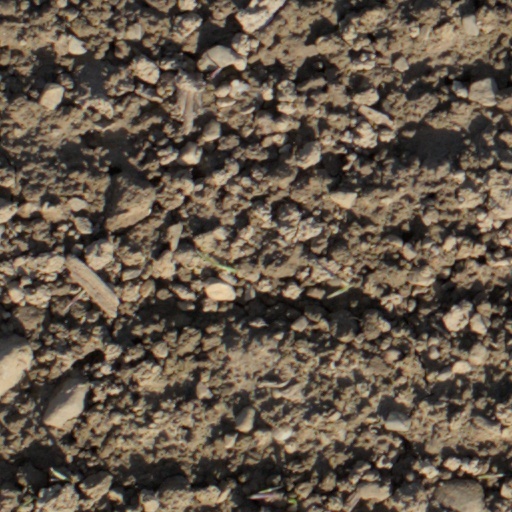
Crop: wheat